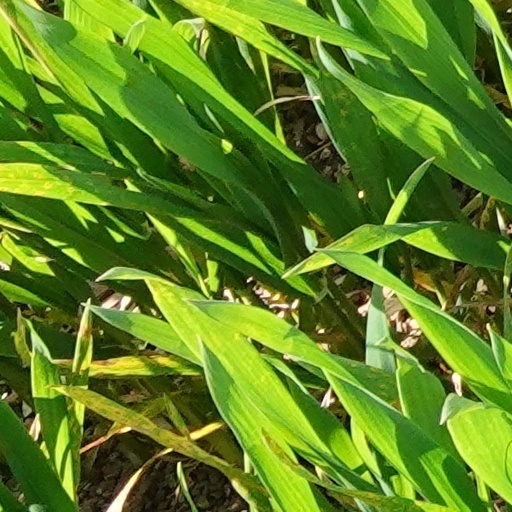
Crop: wheat